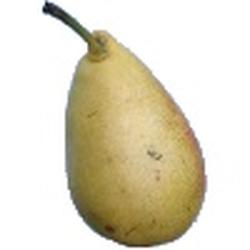
Label: Pear